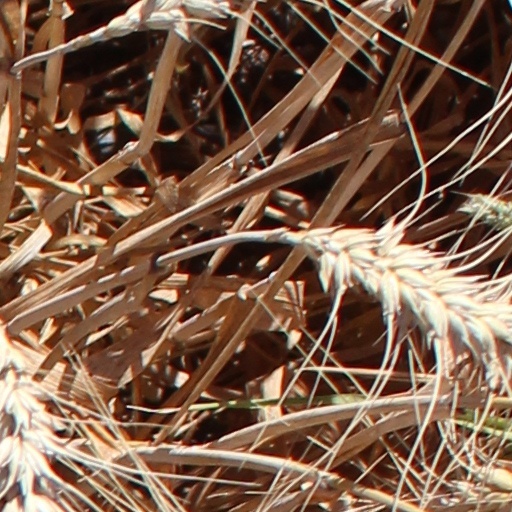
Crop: wheat